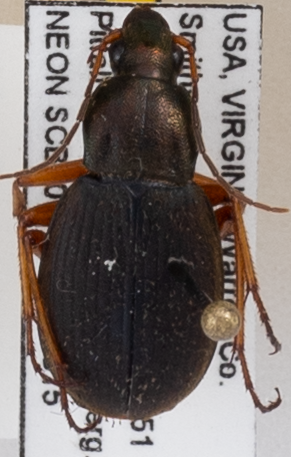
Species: Chlaenius aestivus
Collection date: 2019-08-15
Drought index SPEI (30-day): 0.198
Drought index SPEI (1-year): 1.93
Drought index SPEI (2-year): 2.09